Strickland House, Vaucluse

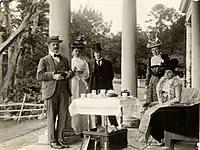
Afternoon tea at Strickland House, 1898.

In 1888 Boyce married Isabella Dundas who was the daughter of Joseph Dundas a Scottish landowner who lived in Carron Hall in Stirlingshire. She came to Sydney to visit her relative Admiral Henry Fairfax who at that time was living at Admiralty House. It was during this short visit that she met Boyce Allen and shortly after they married. The couple moved to Strickland House immediately after their wedding. They had six children three boys and three girls. A niece of Boyce Allen described the family and the house in her memoirs: